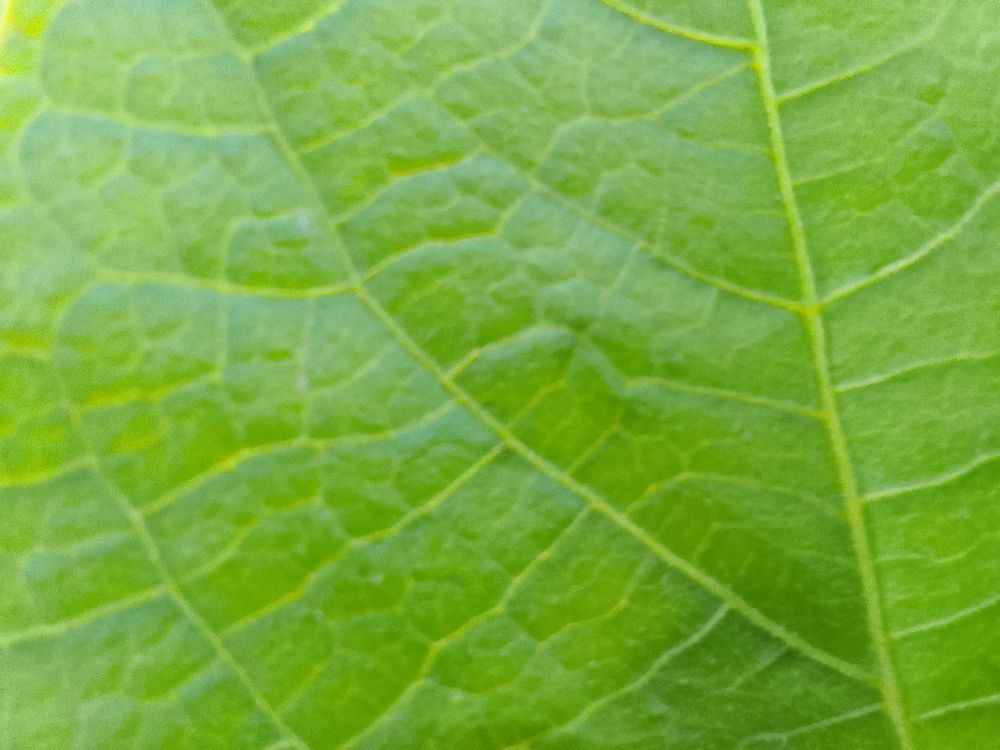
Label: healthy